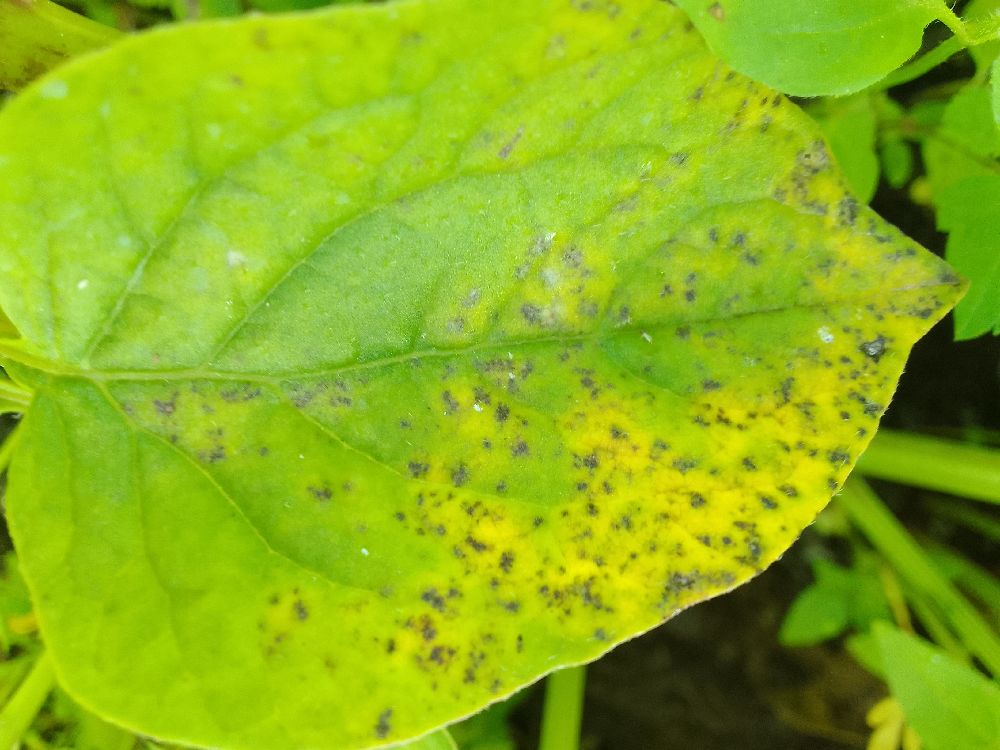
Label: Early blight